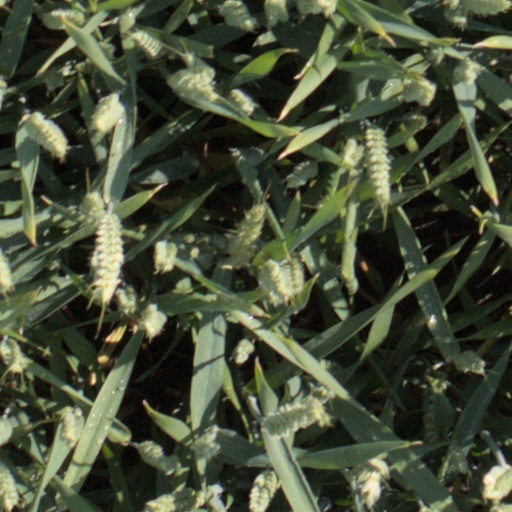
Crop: wheat